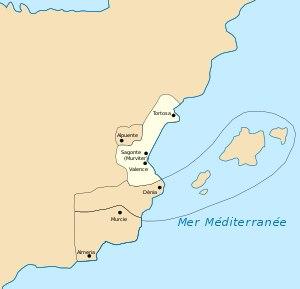
Le Royaume de Dénia, ou la Taïfa de Dénia, fut un royaume musulman dont le centre fut la cité de Dénia. Il apparut en 1010, après l'éclatement du Califat de Cordoue à la fin du Xᵉ siècle et le début du XIᵉ siècle.
La Taifa d'Almería fut un royaume musulman indépendant constitué en al-Andalus en 1012 à la suite de la dislocation du califat de Cordoue à partir de l'an 1008 et qui disparut en 1091 lors de sa conquête par les Almoravides. Cet Etat, dirigé tout d'abord successivement par deux gouverneurs et militaires slaves, Áflah puis Jairan, appartient à la première période de taïfas.
La taïfa d'Alpuente, émirat d'Alpuente ou Al-Sahla est l'un des royaumes de taïfa issus de l'éclatement du califat de Cordoue en 1010. Elle est fondée dans la région d'Alpuente autour de 1018. Son territoire correspond approximativement à l'actuelle comarque valencienne de Los Serranos.